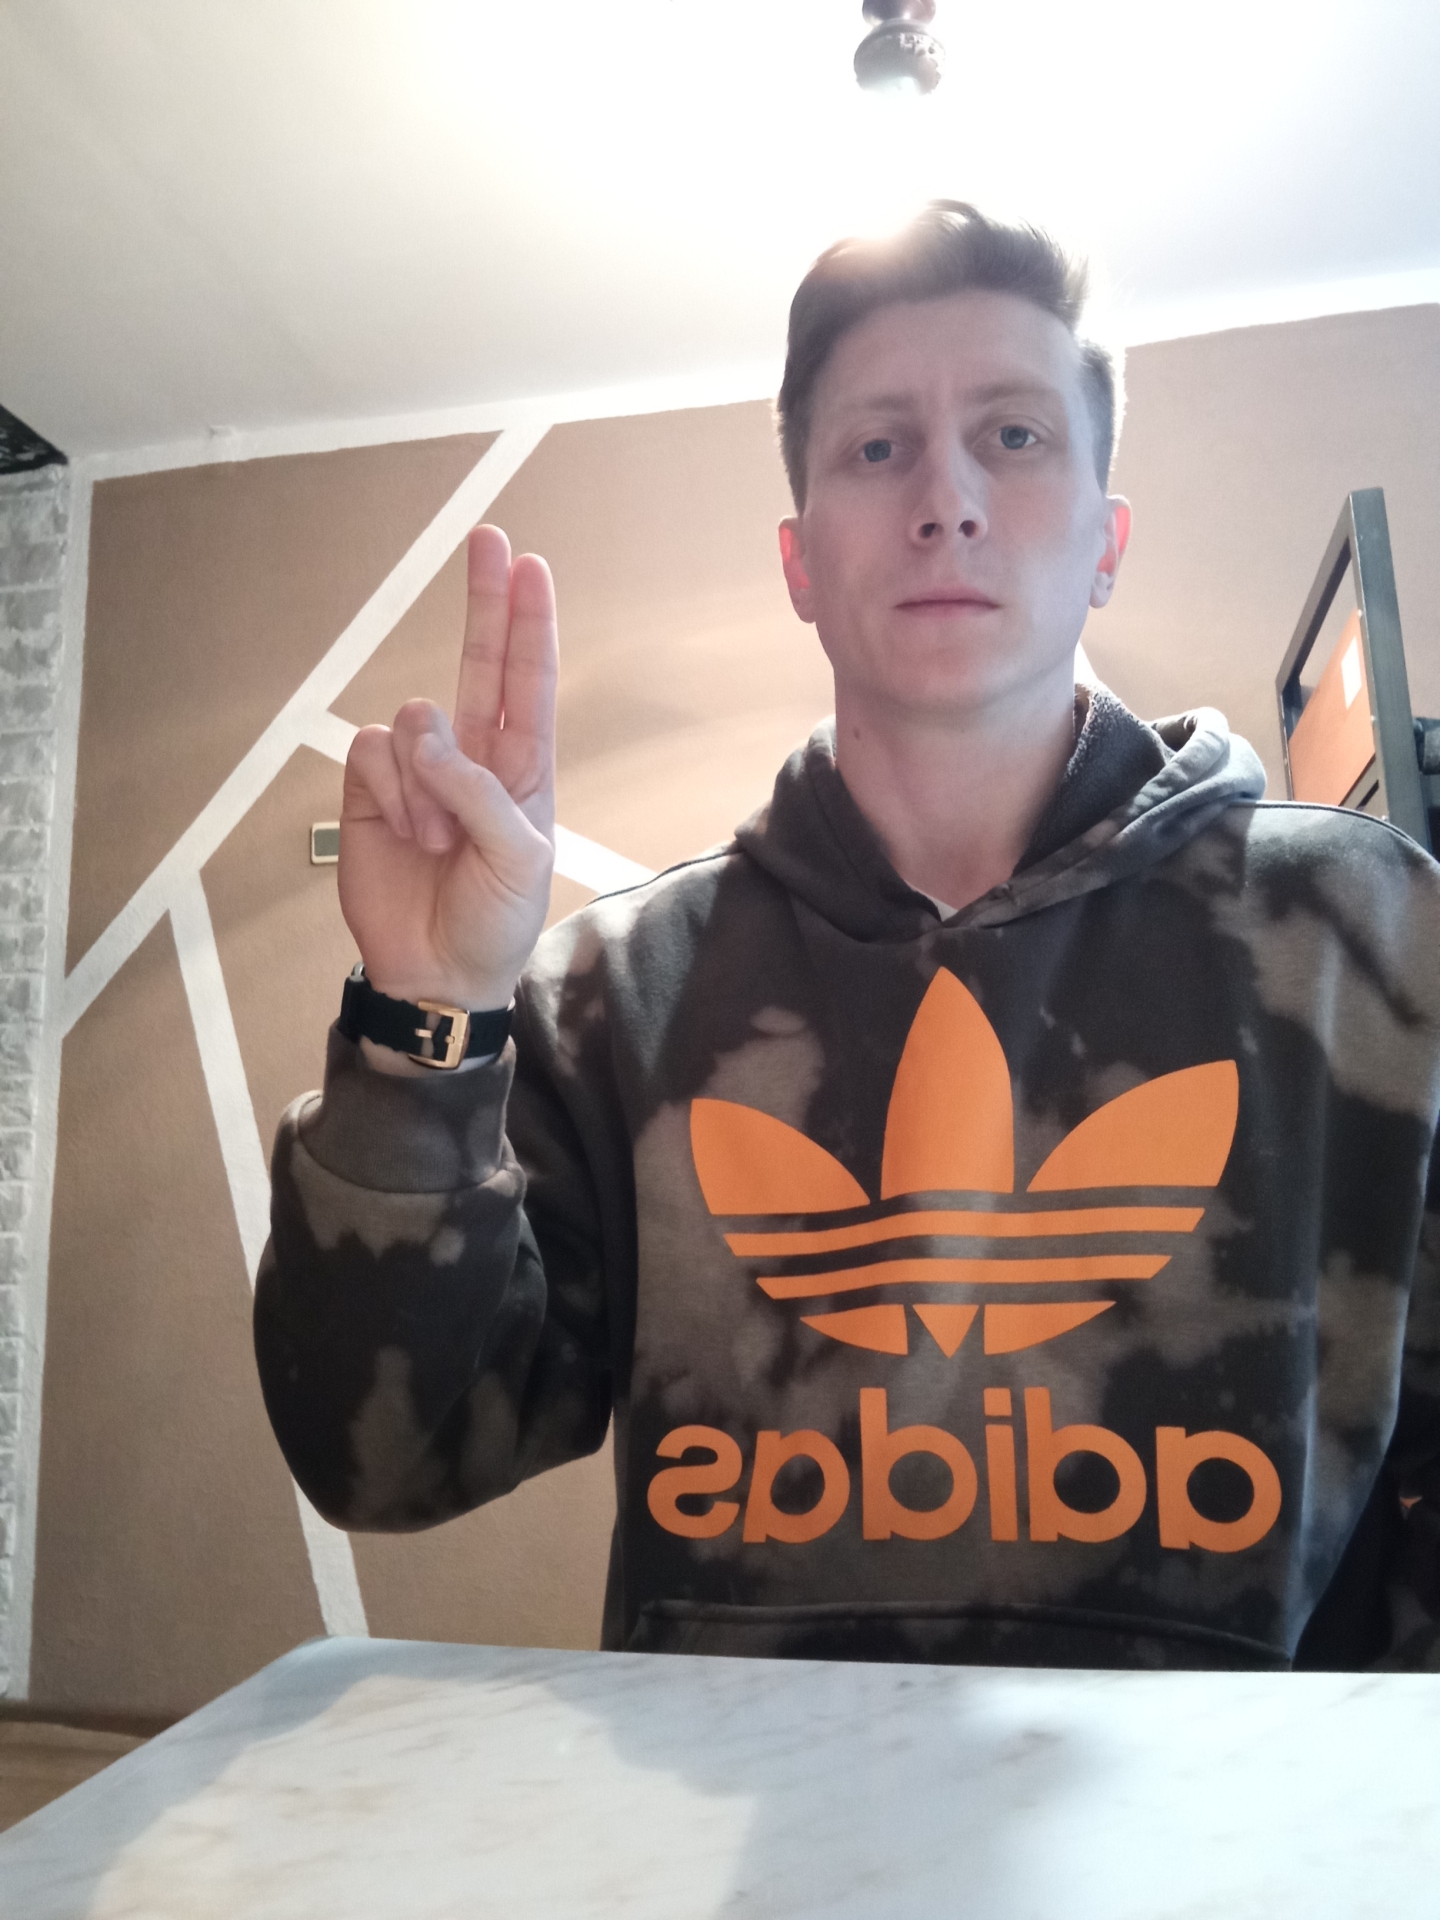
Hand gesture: two_up